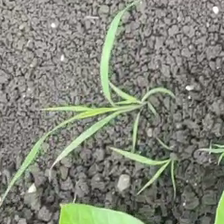
Weed species: Digitaria_SP_(Digitaria Sanguinalis )